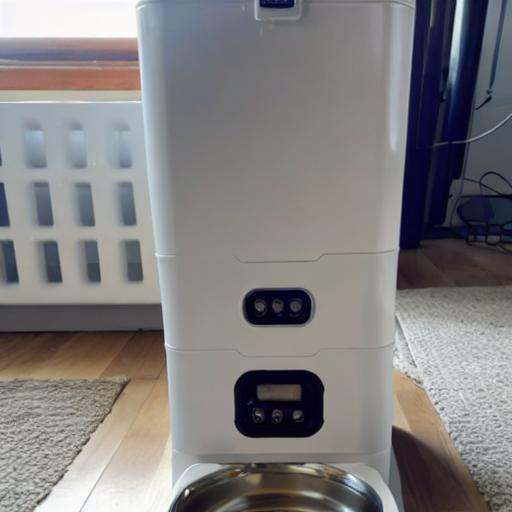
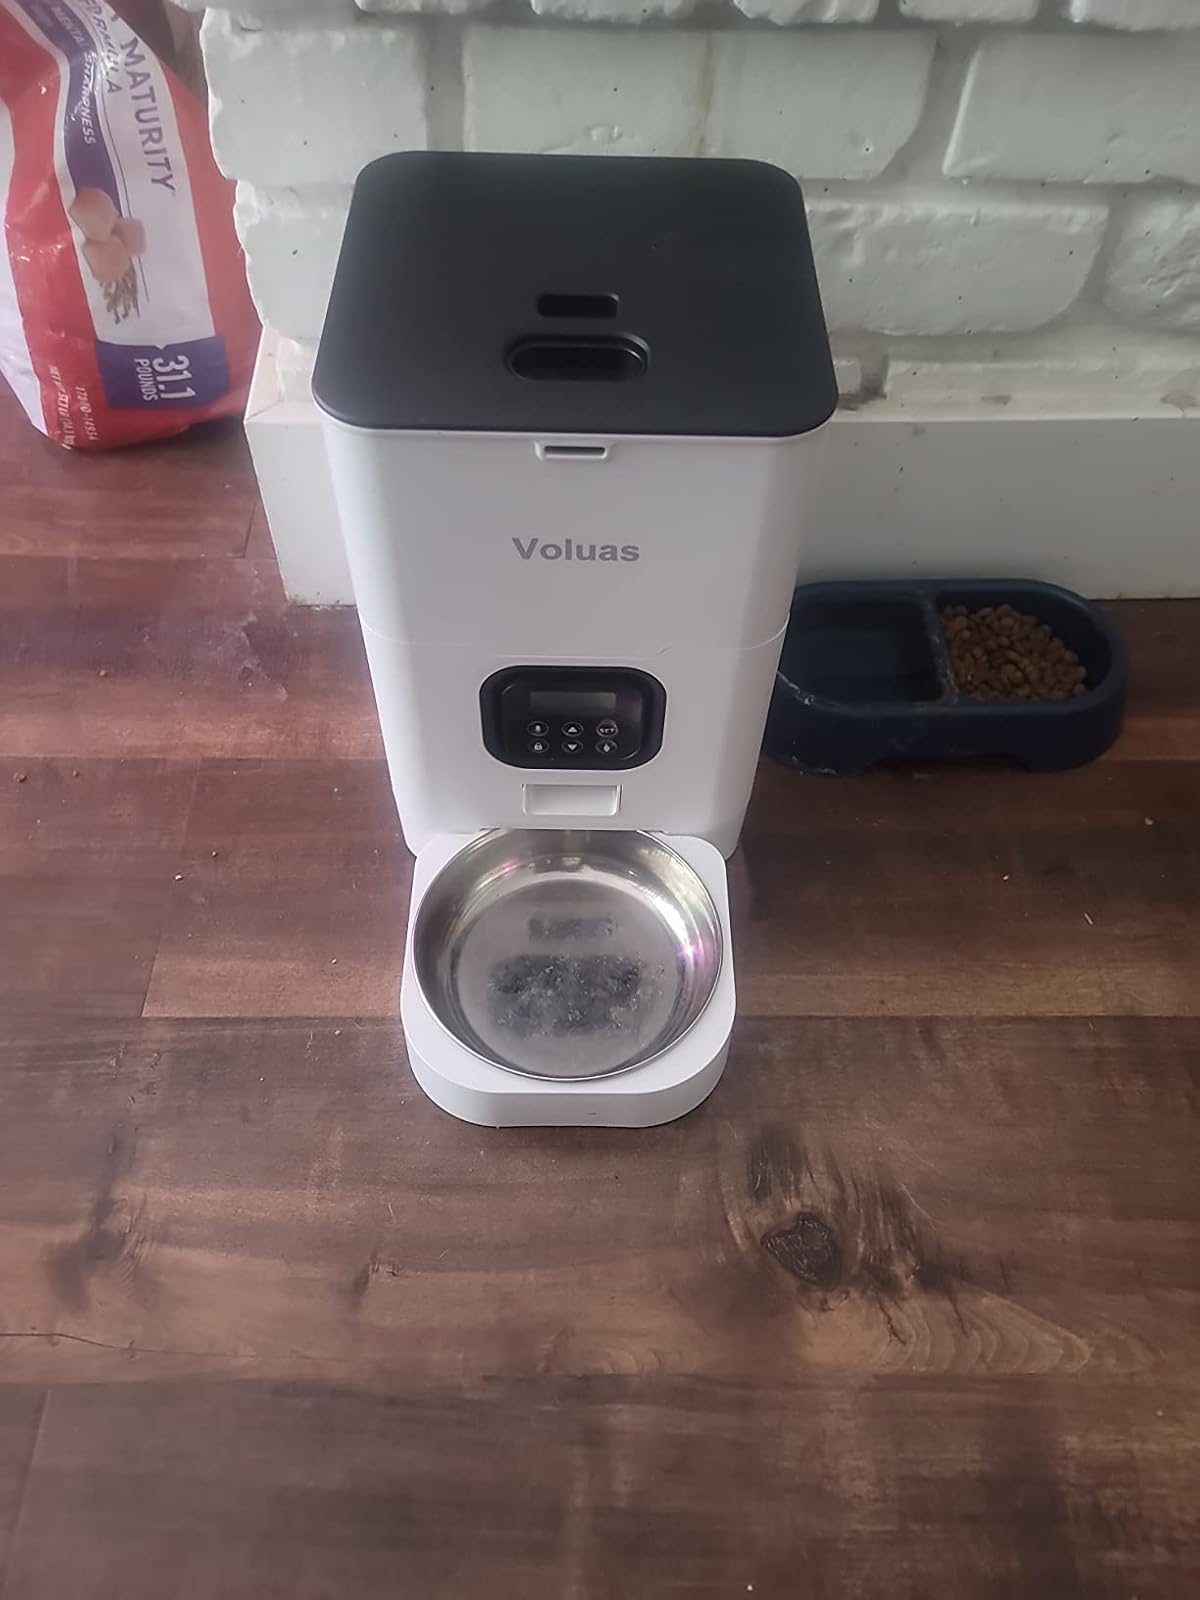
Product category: items_feeder
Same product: no